John Thorrington

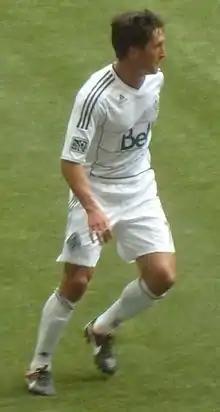
Thorrington playing for Vancouver Whitecaps FC in 2011

John Gerard Thorrington (born October 17, 1979) is a former soccer player who currently serves as co-president and general manager of Major League Soccer club Los Angeles FC.